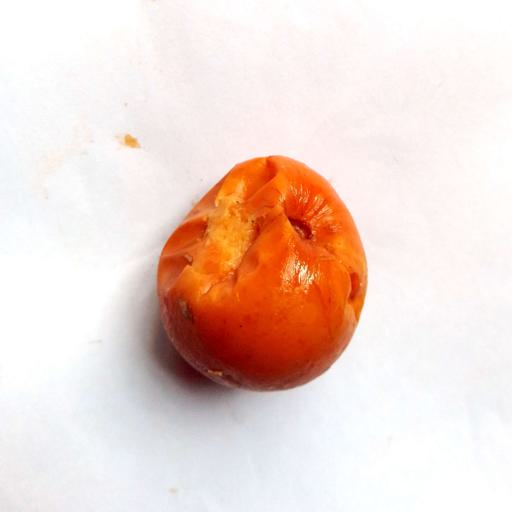
Label: bruised